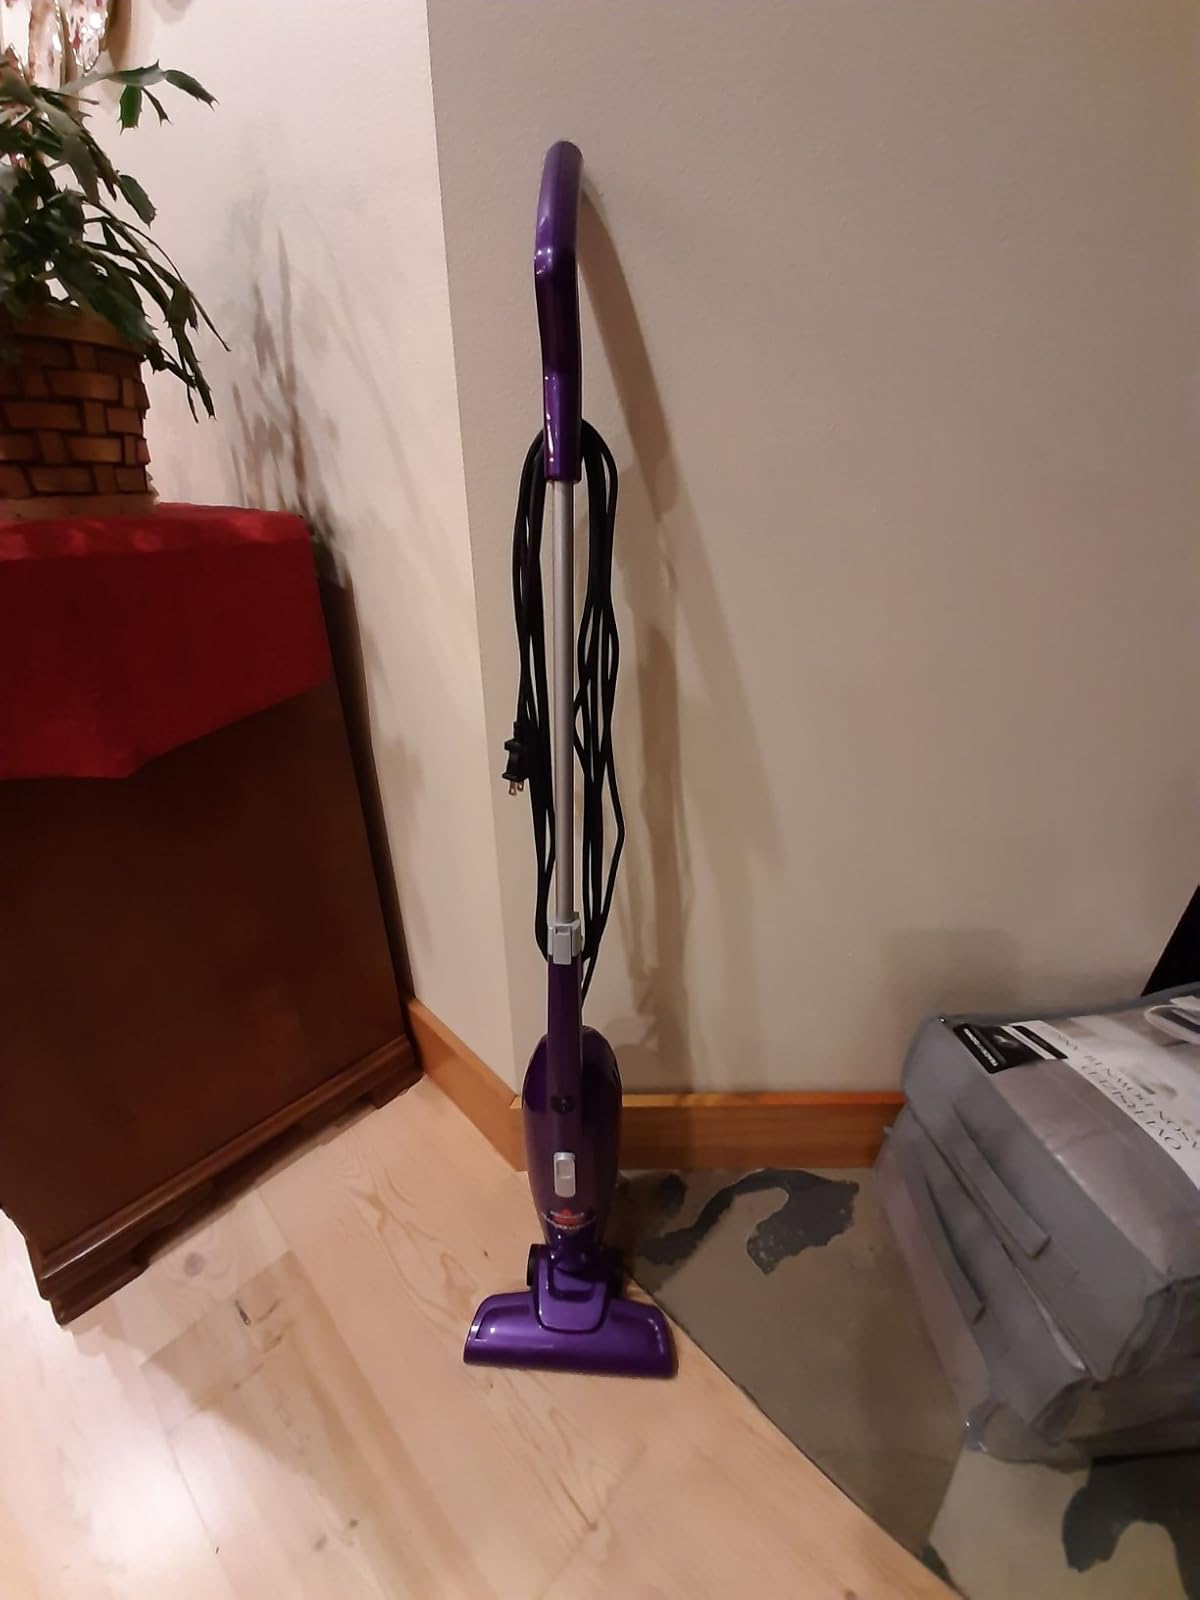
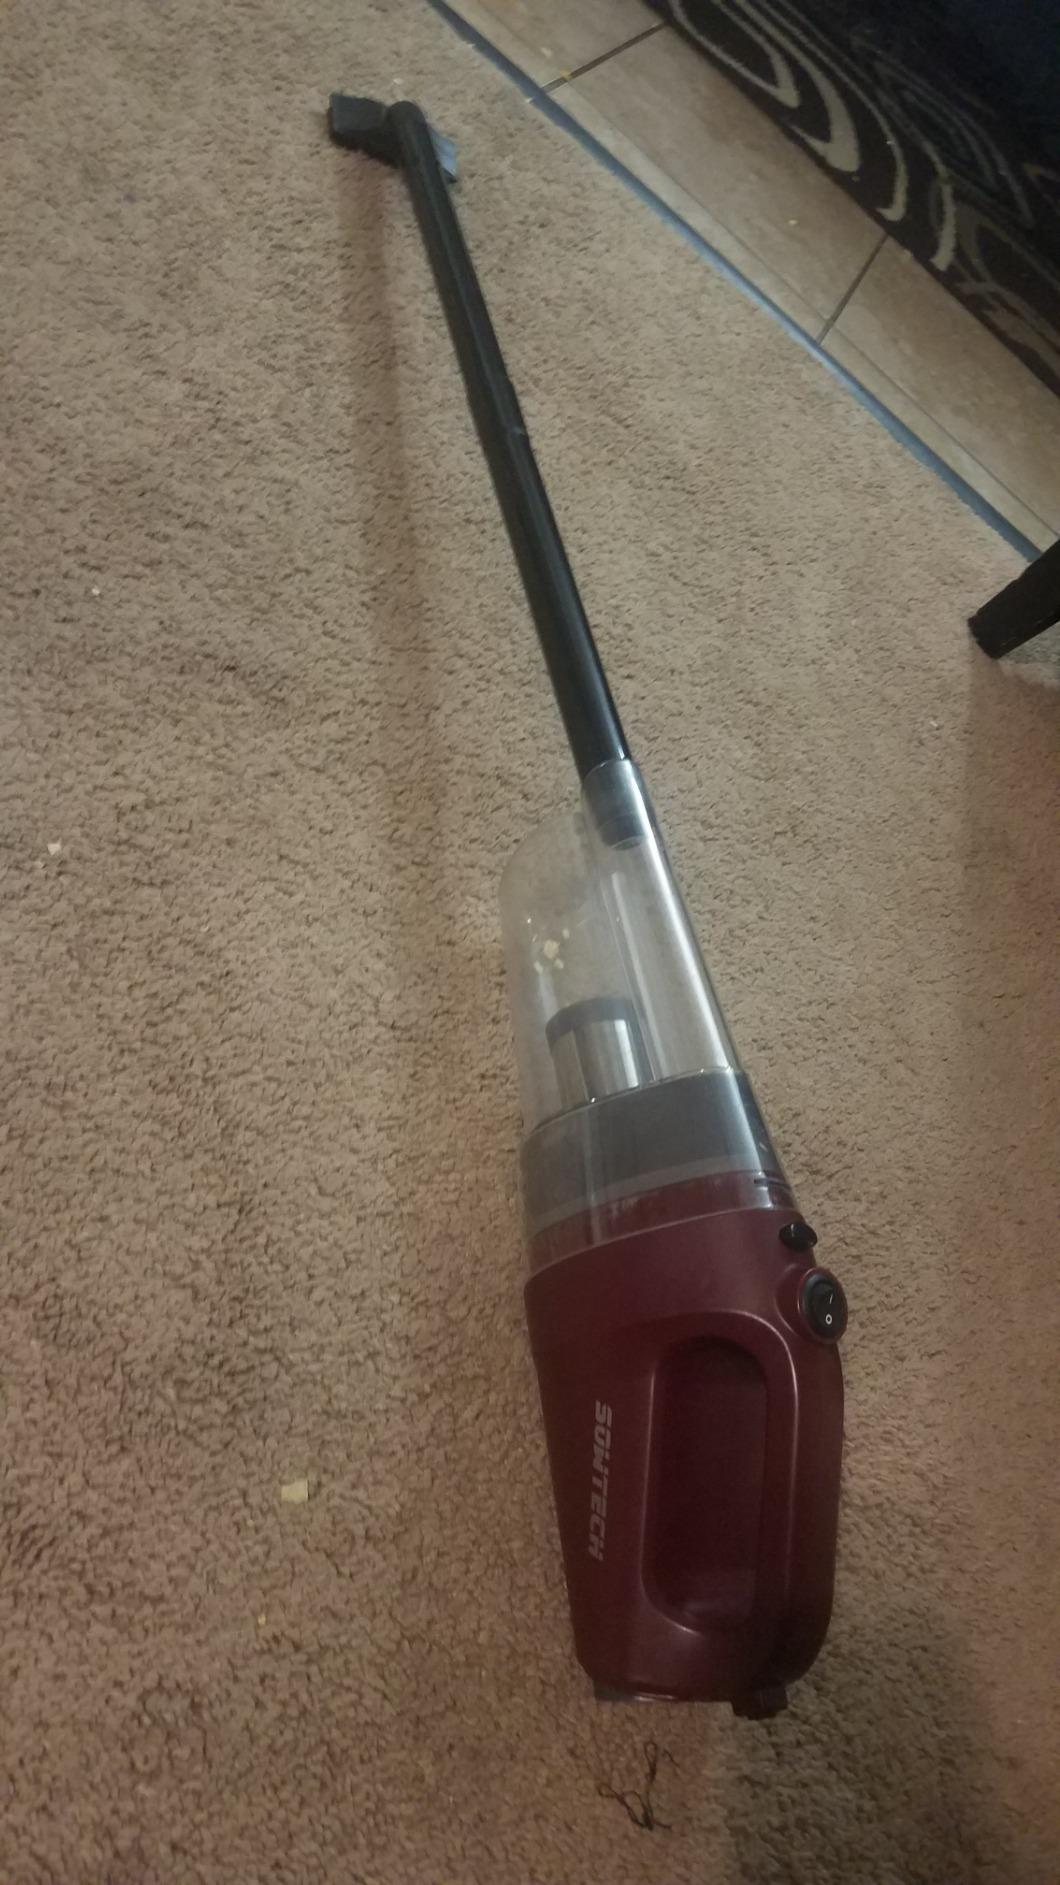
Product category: items_vacuum
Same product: no